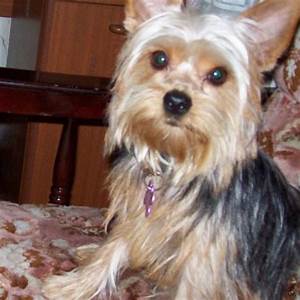
Label: cane